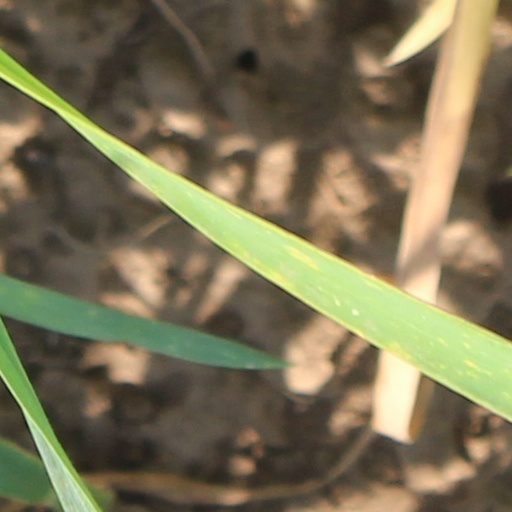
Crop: wheat